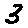
Label: 3